Erik the Conqueror

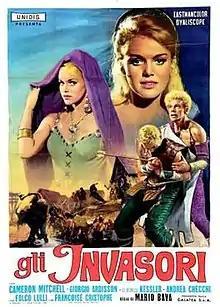
Italian film poster

Erik the Conqueror (lit. "The invaders") is a 1961 epic swashbuckling film directed by Mario Bava and starring George Ardisson and Cameron Mitchell as long-lost Viking brothers in the 9th century, one of whom is raised in England, the other in Scandinavia. They finally meet after almost 20 years, as rivals on opposite sides of an English–Viking war. It is a loose remake of the American film "The Vikings".